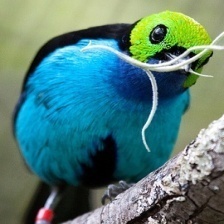
Species: PARADISE TANAGER
Scientific name: TANGARA CHILENSIS